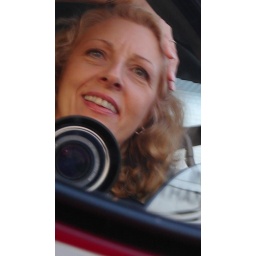
Trying to get a shot with the car doing 60 MPH and my hair flying all over the place.